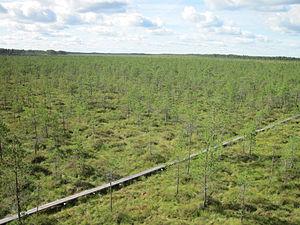
La commune de Laeva est une municipalité rurale estonienne appartenant à la région de Tartu.